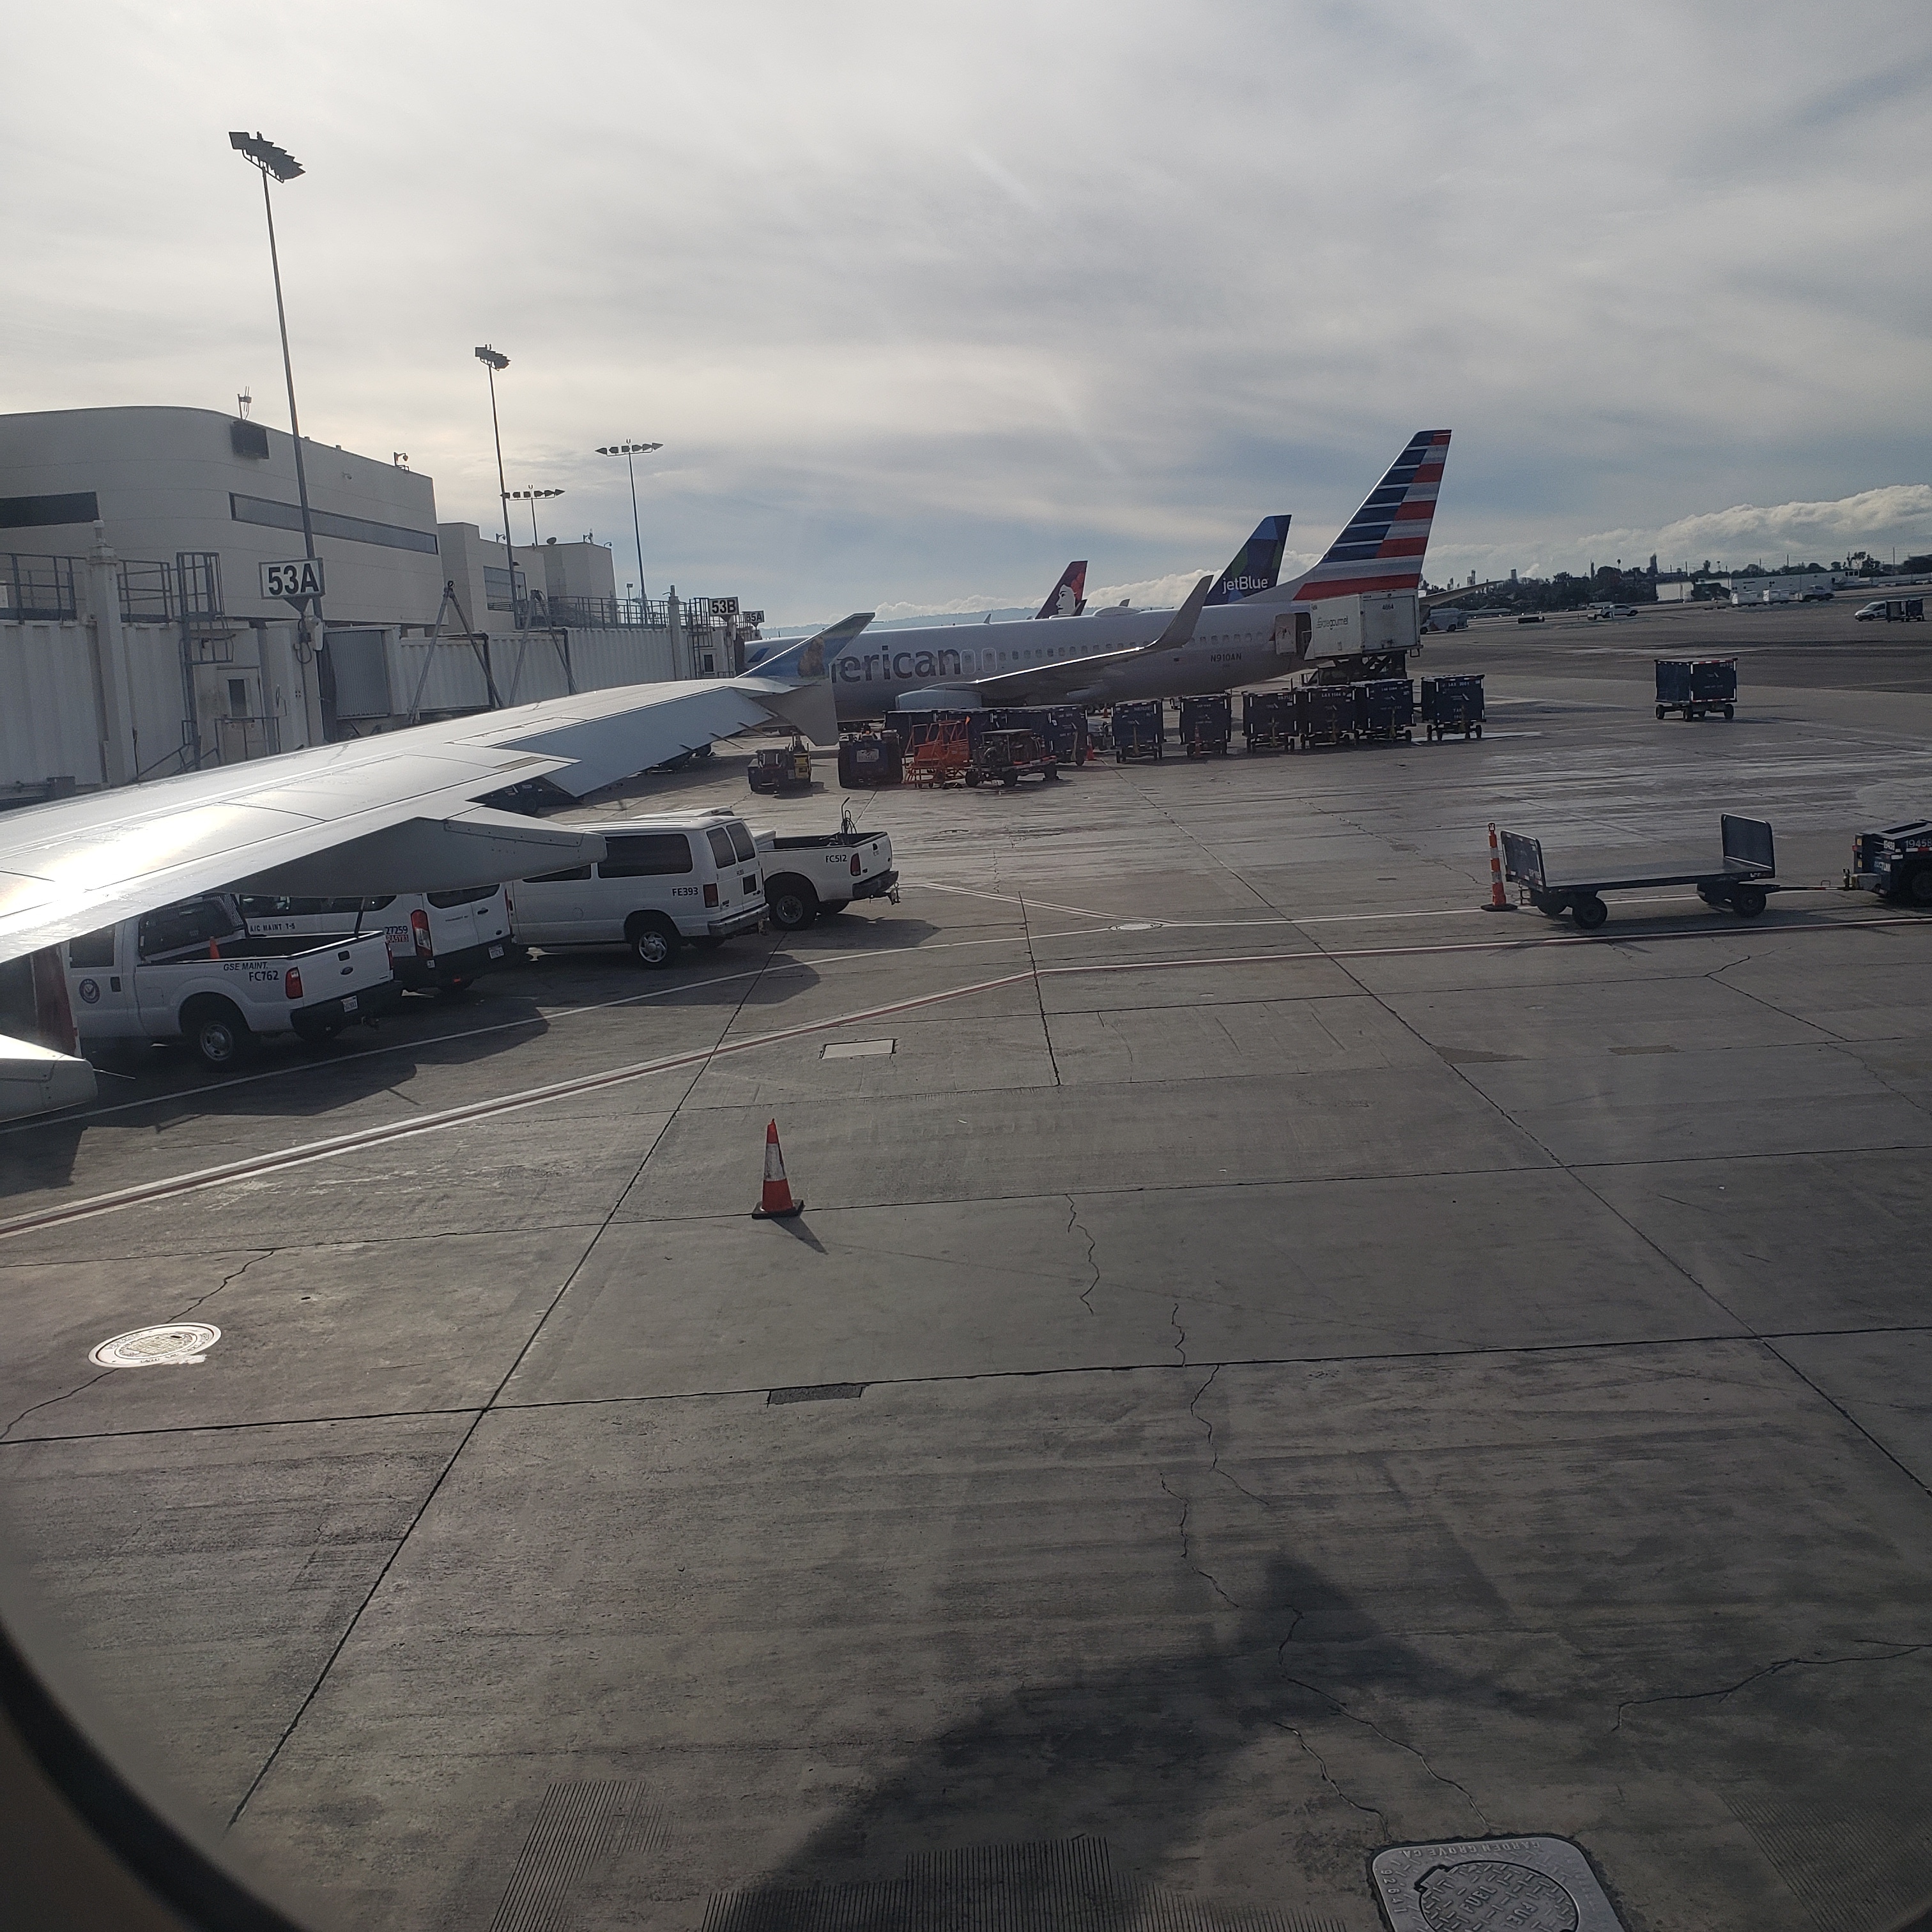
airport, planes, tarmac, cloud, sky, vehicle, tire, wheel, aircraft, airplane, automotive tire, street light, asphalt, aviation, air travel, aerospace manufacturer, flap, runway, road surface, airliner, Tints and shades, jet aircraft, wing, city, parking, airline, automotive exterior, road, aerospace engineering, narrow body aircraft, metal, windshield, airport apron, vehicle door, aircraft engine, meteorological phenomenon, service, Twinjet, wide body aircraft, travel, flight, motor vehicle, family car, luxury vehicle, automotive window part, glass, transport, ocean, parking lot, jet engine, boeing, airport terminal